Frome Valley Walkway

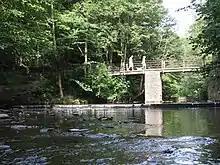
A footbridge over the Frome, near Snuff Mills.

The Frome Valley is an important place for wildlife, because it provides a green corridor of freshwater habitats, woodlands, parks and open spaces cutting through the built-up areas in Bristol and the towns and farmlands of South Gloucestershire. The valley has a range of animals, birds and plants, some of which are otherwise rarely seen so close to the city.